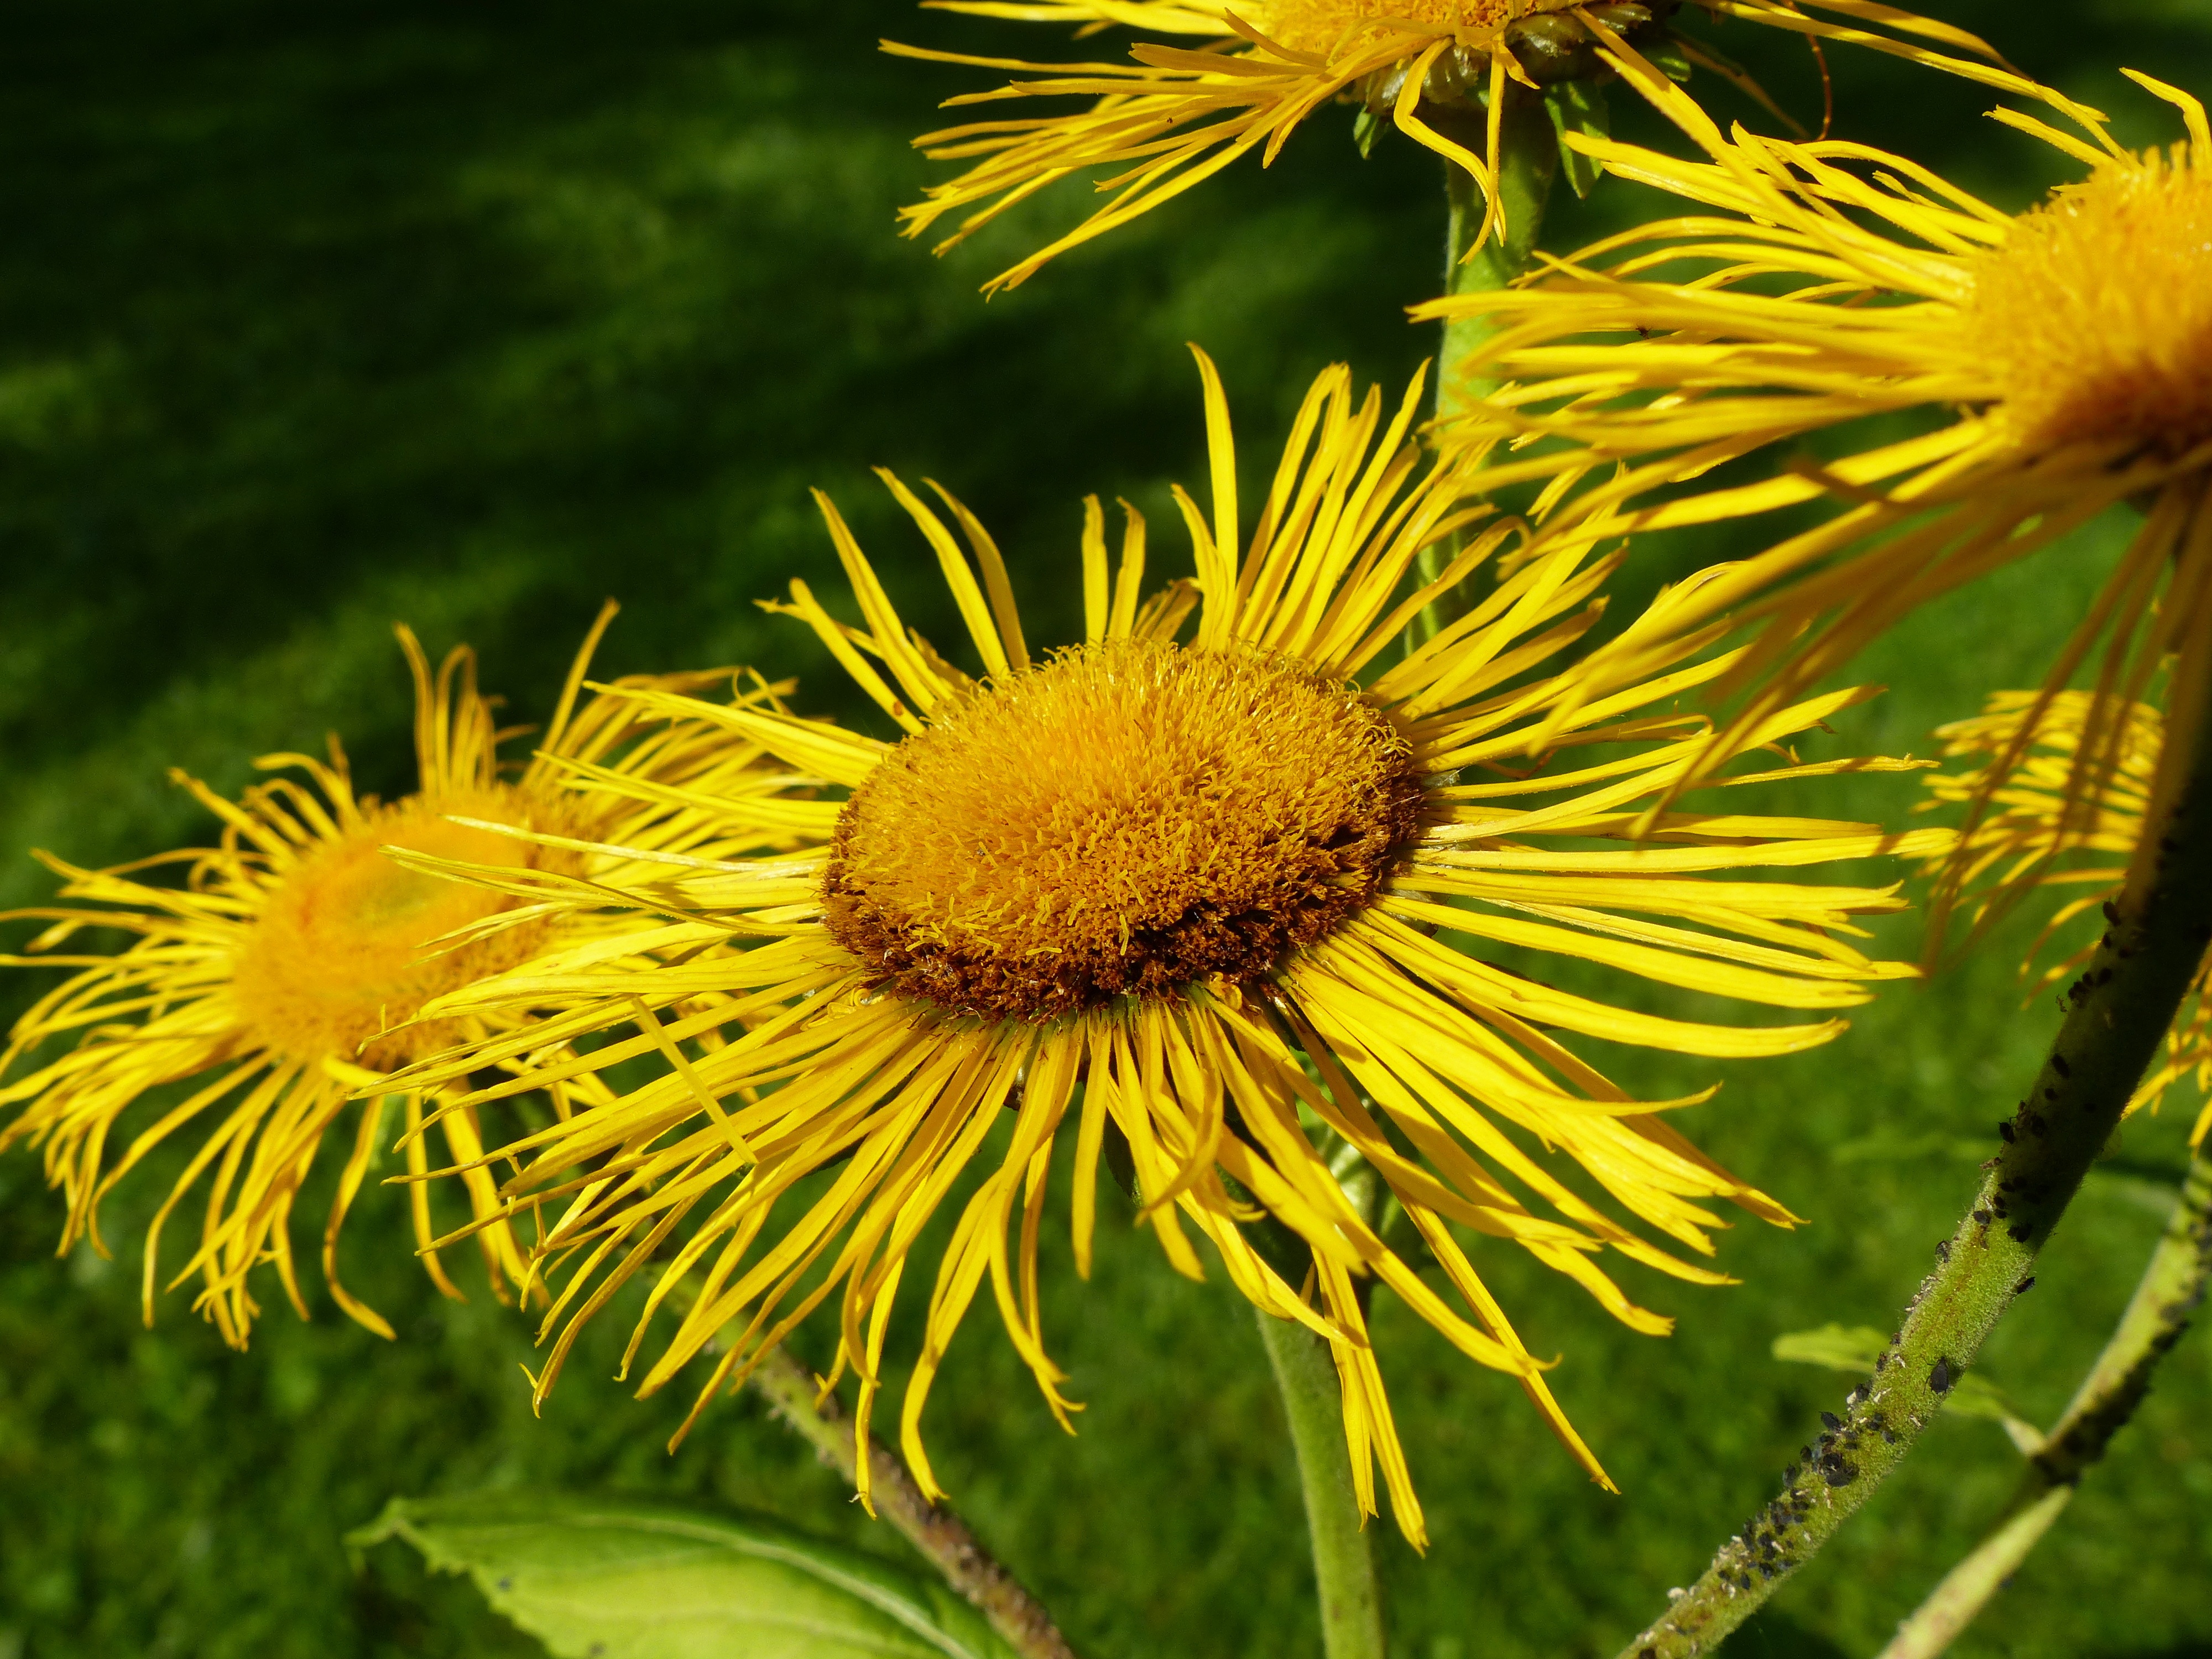
nature, plant, dandelion, leaf, flower, petal, botany, yellow, flora, fauna, wildflower, flowers, close up, composites, macro photography, flowering plant, daisy family, inula, plant stem, land plant